6th Yerevan Golden Apricot International Film Festival

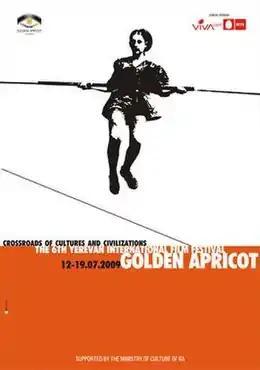

The 6th Yerevan Golden Apricot International Film Festival was a film festival held in Yerevan, Armenia from 12–19 July 2009. The annual festival had over 450 submissions from 67 countries, 150 of which were included into the competition and non-competition programs. Over 250 accredited press representatives (foreign and local) covered the festival. This was the fourth year the festival was widely covered by Euronews. Among honorable guests were filmmakers Rob Nilsson (United States), Kohei Oguri (Japan), Alexander Rodnyansky (Russia), Sergei Solovyov (Russia), actors Eric Bogosian (United States), Arsinee Khanjian (Canada) and producer Alain Terzian. The international juries, headed by Kohei Oguri, Alexander Rodnyansky, Haig Balian (Netherlands) awarded the following prizes: "Golden Apricot 2009 for the Best Feature Film" to "George Ovashvili" for his film "The Other Bank" (Georgia); "Golden Apricot 2009 for the Best Documentary Film" to Anders Østergaard for his film "Burma VJ - Reporting from a Closed Country" (Denmark), and "Golden Apricot 2009 for the Best Film" in the "“Armenian Panorama”" to "With Love and Gratitude" by Arka Manukyan (Armenia). The FIPRESCI Award went to Ozcan Alper’s "Autumn" and the "Ecumenical Award" to George Ovashvili’s "The Other Bank".